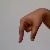
The image shows a hand gesture representing the letter 'Q' in Indian Sign Language.